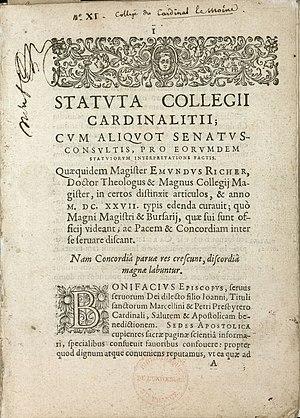
Monographie imprimée en latin, dans un registre de 738 feuillets consacré aux fondations et statuts des collèges.